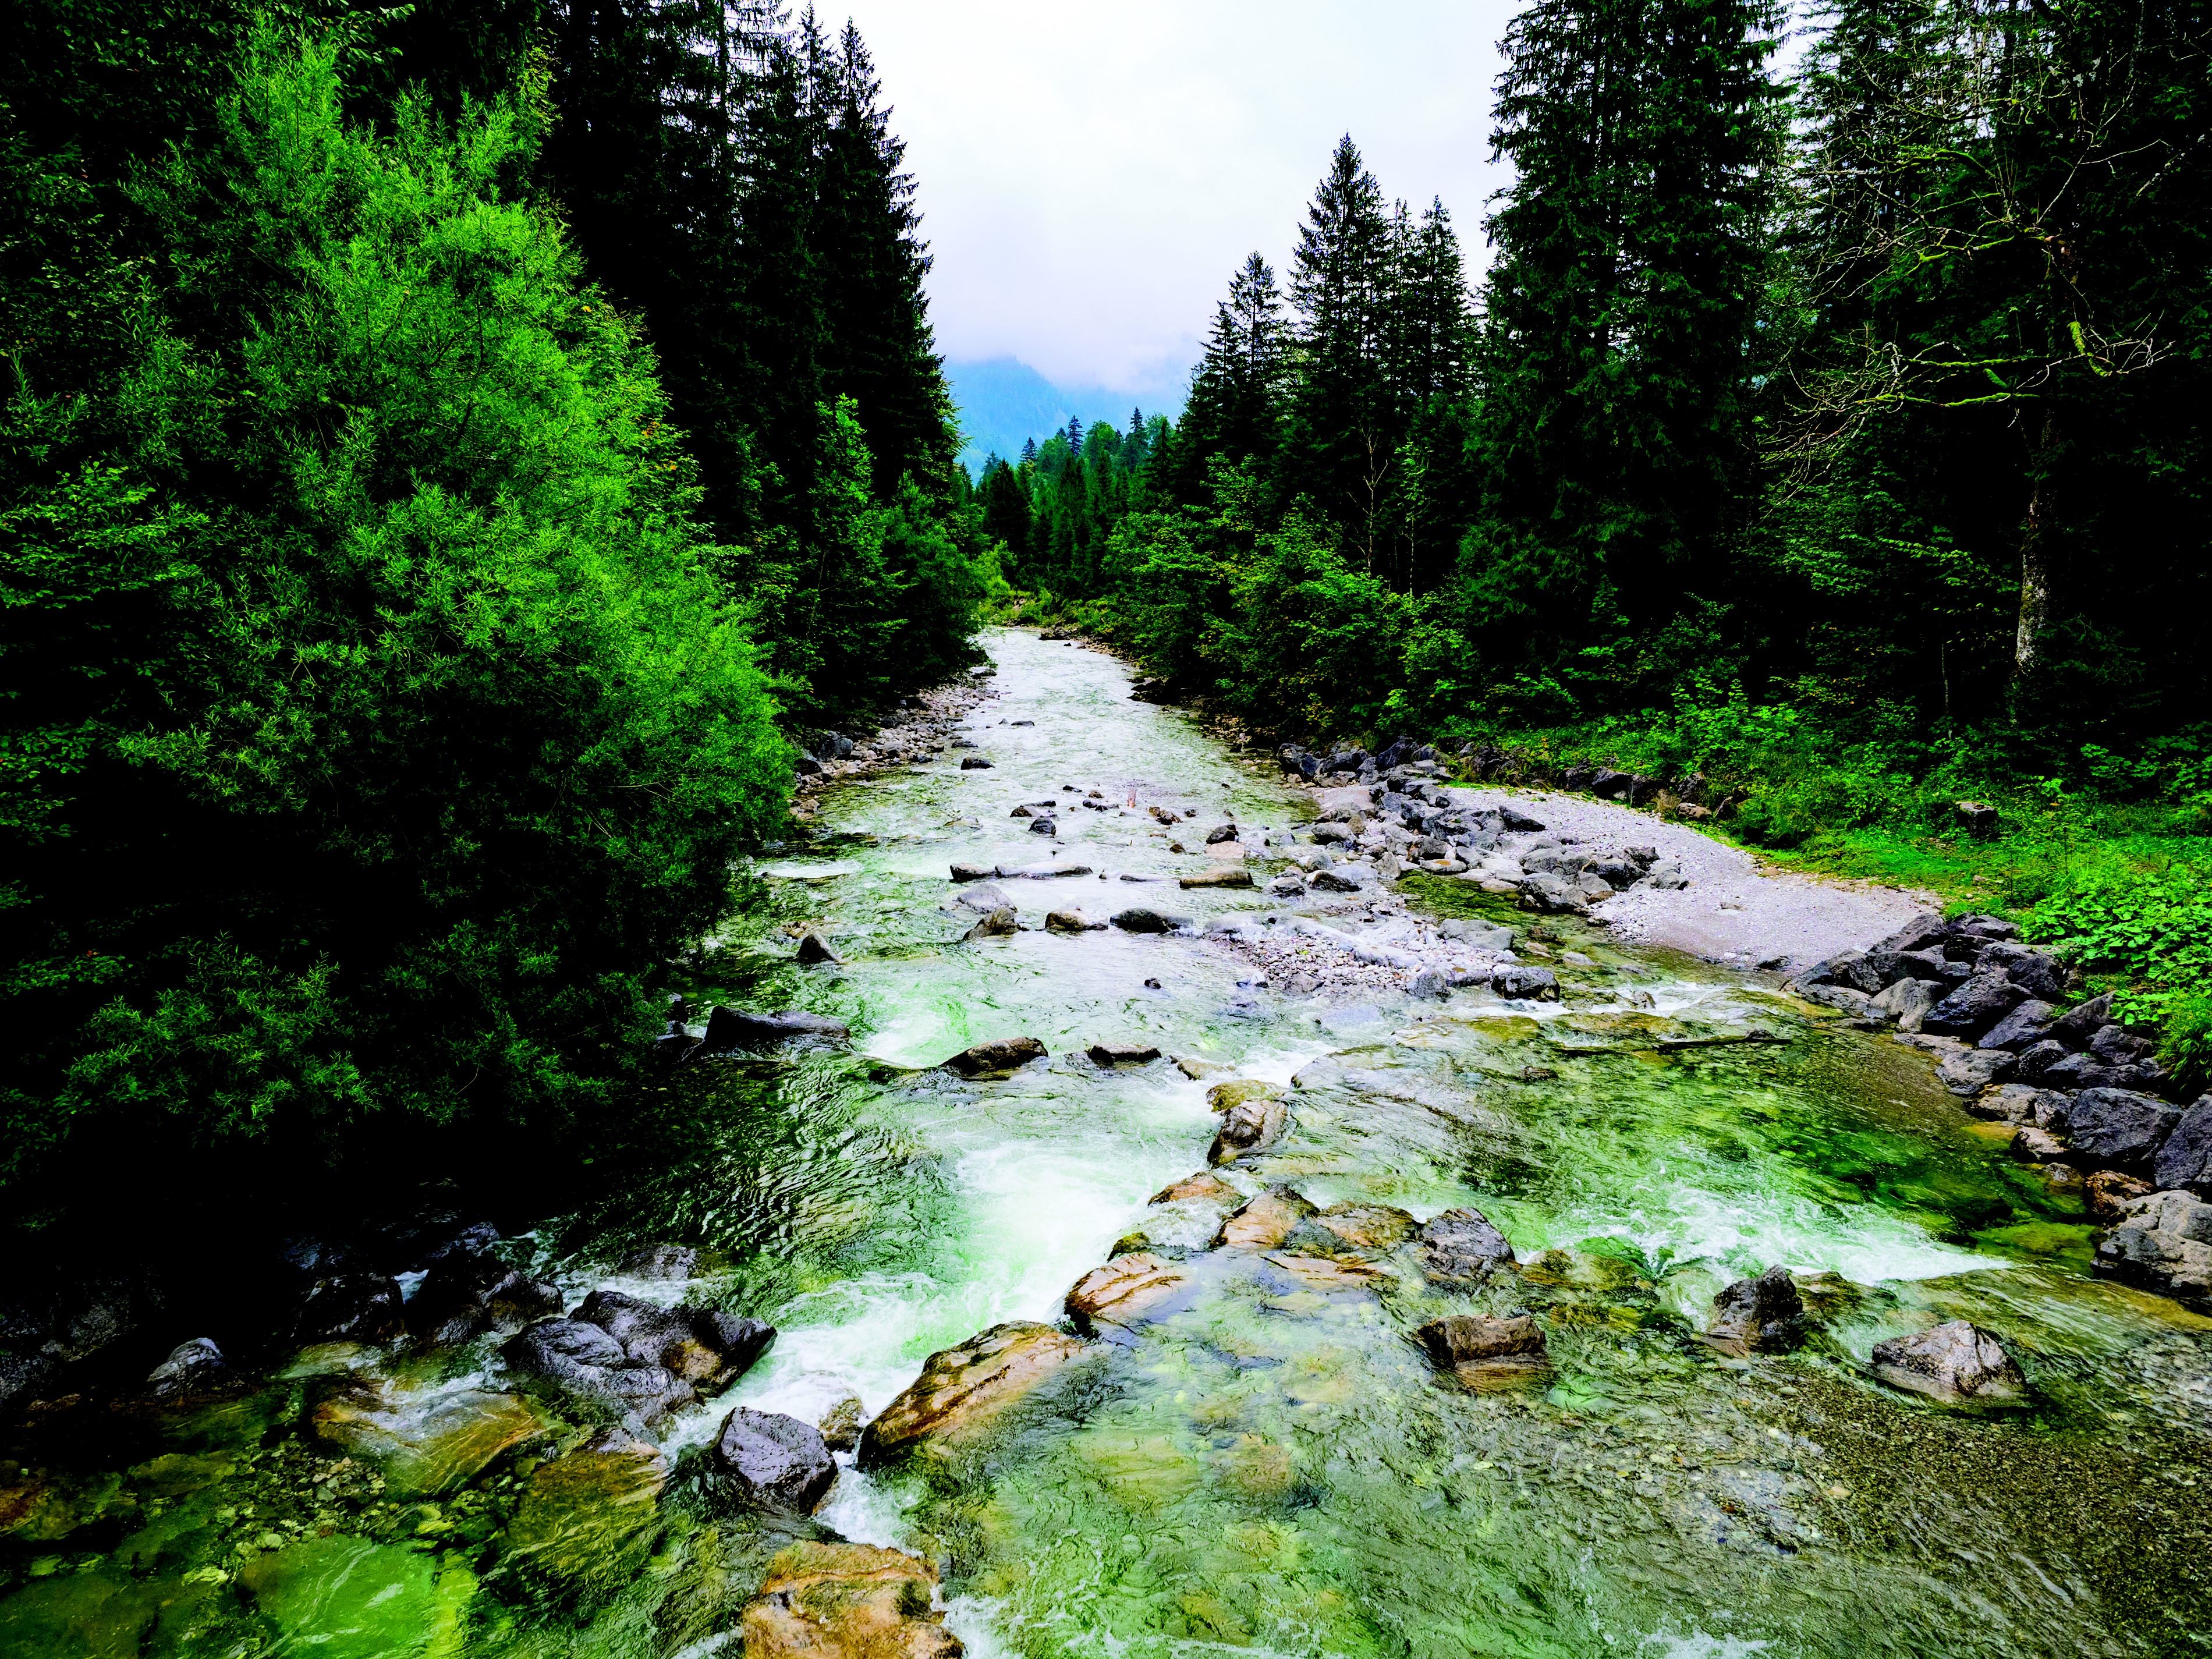
landscape, tree, water, nature, forest, waterfall, creek, wilderness, mountain, trail, leaf, fall, river, valley, stream, cascade, jungle, rapid, alps, vegetation, rainforest, rapids, ravine, waterfalls, germany, bavaria, woodland, habitat, water feature, ecosystem, watercourse, landform, old growth forest, natural environment, geographical feature